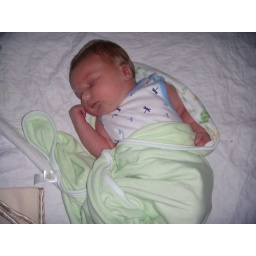
I left my beach ball over there...